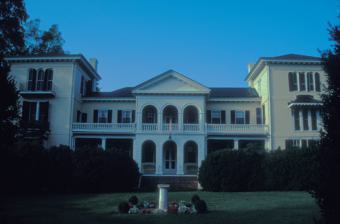
Building: Sweet Briar House
Country: United States of America
Year built: 1825
Historic house in Virginia, United States United States historic place Sweet Briar House U.S. National Register of Historic Places Virginia Landmarks Register Sweet Briar House, April 1971 Show map of Virginia Show map of the United States Location SW of jct. of U.S. 29 and VA 624, Sweet Briar, Virginia Coordinates 37°33′26″N 79°4′59″W / 37.55722°N 79.08306°W / 37.55722; -79.08306 Area 3 acres (1.2 ha) Built c. 1825 ( 1825 ) , 1851 Architectural style Italian Villa, Federal NRHP reference No. 70000783 VLR No. 005-0018 Significant dates Added to NRHP September 15, 1970 Designated VLR July 7, 1970 Sweet Briar House , also known as Locust Ridge, is a historic home located at Sweet Briar , Amherst County, Virginia .  The original house was built about 1825, and was a Federal style brick farmhouse with a hipped roof.  The house was extensively remodeled in 1851 in the Italian Villa -style. The remodeling added a two-level arcaded portico with a one-story verandah across the facade and two three-story towers of unequal height and form. Also on the property is a late-19th century latticed well house.  The house now serves as the residence for the president of Sweet Briar College . It was added to the National Register of Historic Places in 1970. References